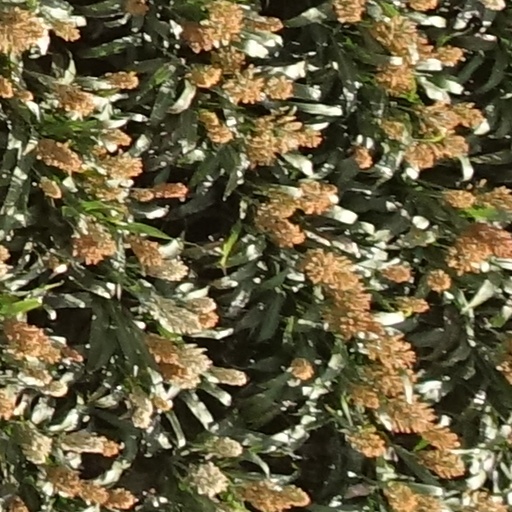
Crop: sorghum